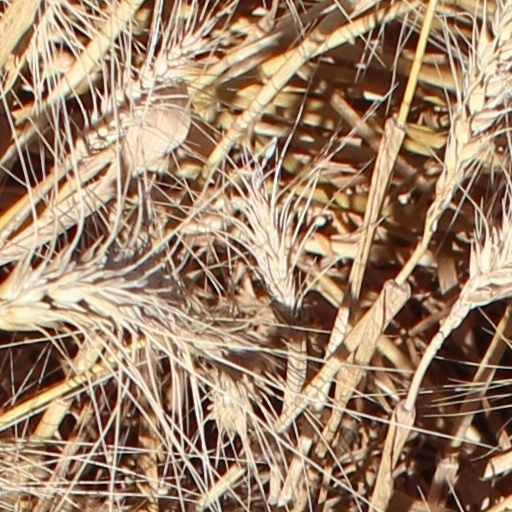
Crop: wheat